James McCudden

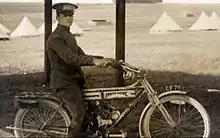
McCudden indulging in his other engineering interest: motorcycles. Pictured here on a Moto Reve model, 1913 at the RFC manoeuvres.

In August 1914 he travelled to France as a mechanic with 3 Squadron after war was declared, which followed the German invasion of Belgium. It operated as a reconnaissance unit and McCudden began to fly as an observer. After stopping at Amiens for several days, the unit began reconnoitering enemy positions. 3 Squadron offered support to the British Army at the Battle of Mons in Belgium. That month McCudden saw his first German aircraft on 22 August. On 25 August the British began their retreat, south-west, toward Paris. 3 Squadron moved to no fewer than nine different landing grounds, often delaying departure until the enemy was only a mile or two behind. Eventually they settled at Melun, south of Paris. In the autumn, McCudden participated in locating German artillery positions as the Allied armies drove back the enemy at the First Battle of the Marne and First Battle of the Aisne. McCudden flew these missions with a rifle since aircraft lacked any fixed armament.